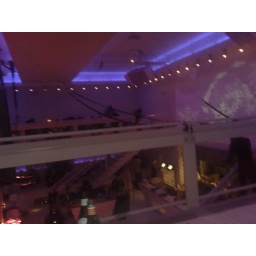
The bed sofas are all around the mezzanine